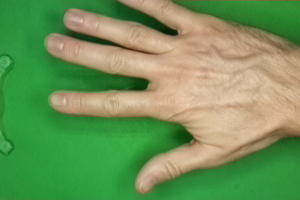
Label: paper